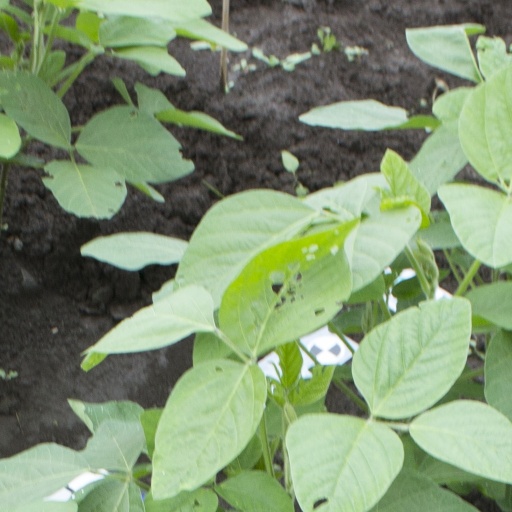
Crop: soybean